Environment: real
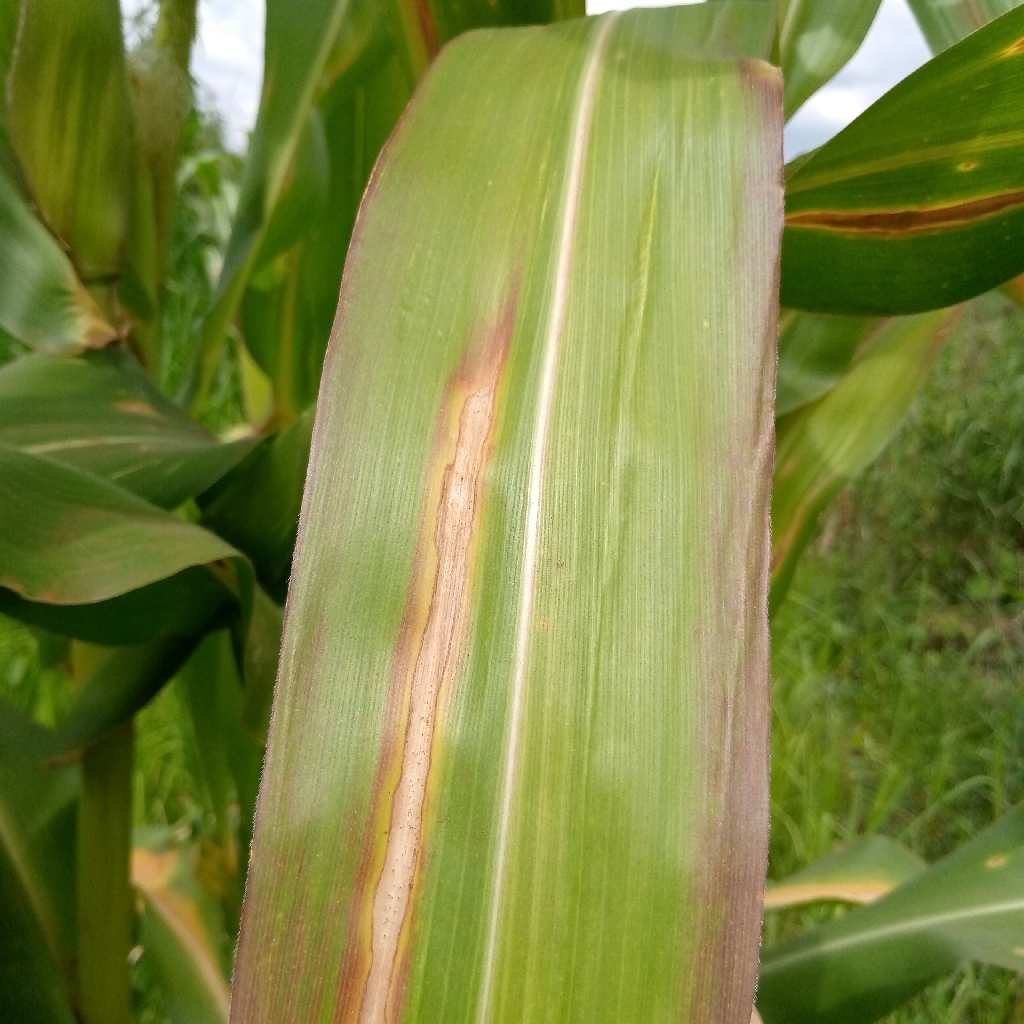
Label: northern_corn_leaf_blight